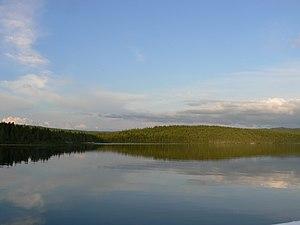
Mont-Valin est un territoire non organisé situé dans la municipalité régionale de comté du Fjord-du-Saguenay, dans la région administrative du Saguenay–Lac-Saint-Jean, au Québec. Territoire très faiblement habité mais fortement enneigé, Mont-Valin est principalement connu pour le parc national des Monts-Valin.